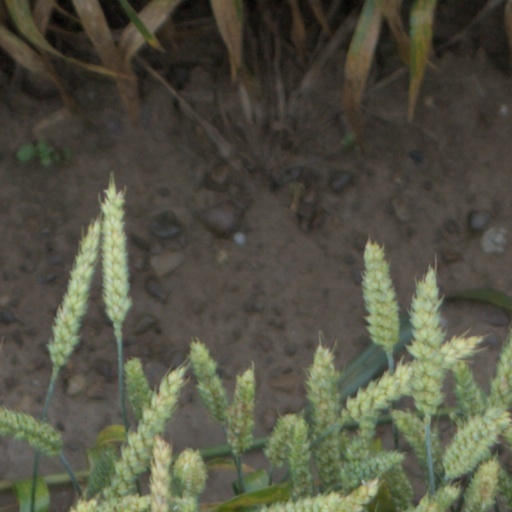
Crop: wheat